SS Jaguar 100

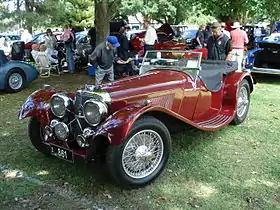
1939 SS Jaguar 100

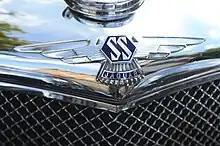
An SS Jaguar radiator badge

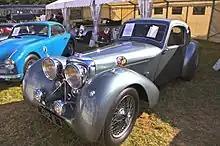
The only fixed head coupé

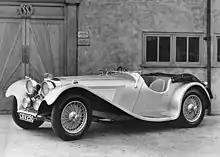
A publicity shot of CKV250 outside the SS Cars building in 1937. This is considered to be the first recorded use of the Jaguar 'leaper' mascot.

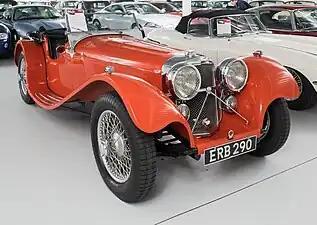
A 1938 SS Jaguar 100 - 2 1⁄2 Litre

The SS Jaguar 100 is a British 2-seat sports car built between 1936 and 1939 by SS Cars Ltd of Coventry, England. The manufacturer's name 'SS Cars' used from 1934 maintained a link to the previous owner, Swallow Sidecar, founded in 1922 by Walmsley and Lyons to build motorcycle sidecars. In March 1945 the S. S. Cars shareholders agreed to change the name to Jaguar Cars Limited.